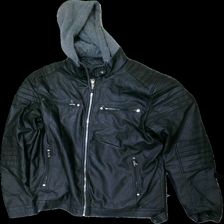
View: front
Type: Jacket
Category: Unisex
Brand: Not in the list
Brand text on label: Finesmekker
Colors: Black, Grey
Material: unknown
Cut: Regular
Size: XXL
Season: All
Price range: 150-250
Recommended usage: Reuse
Description: Black leather jacket with hood